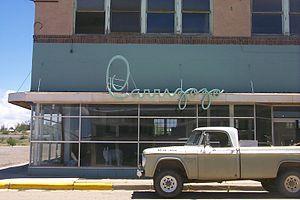
La ville de Carrizozo est le siège du comté de Lincoln, situé dans le Nouveau-Mexique, aux États-Unis.